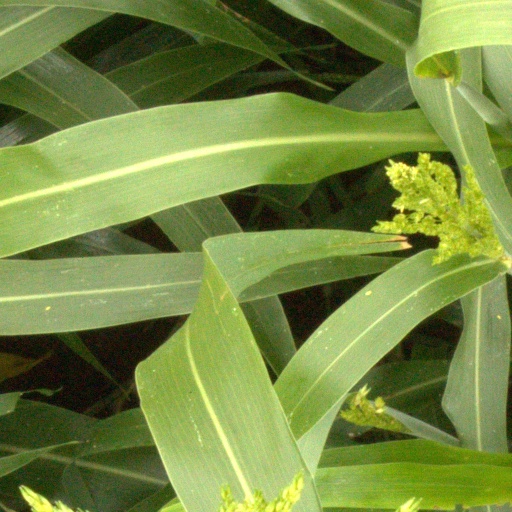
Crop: sorghum